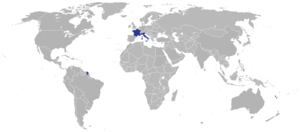
Cette page répertorie les représentations diplomatiques résidant à Monaco. Actuellement, la Principauté abrite trois ambassades. Certains pays, tout en accréditant un ambassadeur à Paris, entretiennent des relations quotidiennes et fournissent des services consulaires auprès des consulats généraux des villes françaises voisines, comme Marseille ou Nice, ou emploient des consuls honoraires.